Immurement

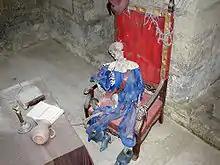
Re-creation of a 16th-century knight, who was believed to be entombed in a wall of Kuressaare Castle, Estonia

According to Finnish legend, a young maiden was wrongfully immured into the castle wall of Olavinlinna as a punishment for treason. The subsequent growth of a rowan tree at the location of her execution, whose flowers were as white as her innocence and berries as red as her blood, inspired a ballad. Similar legends stem from Haapsalu, Kuressaare, Põlva and Visby.